Stuart Angel Jones

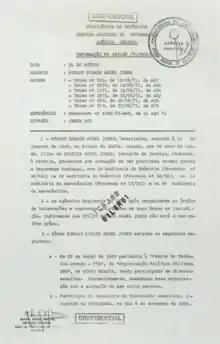
SNI file on Stuart.

Arrested near his home in the Grajaú neighborhood, close to 28 de Setembro Avenue, in the of Rio de Janeiro, Stuart was taken by CISA agents to Galeão Air Force Base for interrogation. From him, the military wanted information on the location of former captain Carlos Lamarca, head of the MR8 and then the dictatorship's most wanted man. Refusing to talk, he was barbarously tortured and beaten. He was then taken to the base yard and died as a result of his mistreatment.